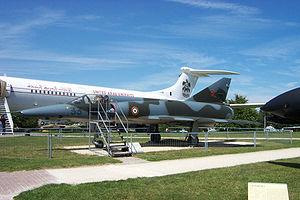
Le Mirage III est un avion multirôle conçu par le constructeur aéronautique français Dassault Aviation à la fin des années 1950. C'est le premier avion de combat de conception européenne capable de dépasser une vitesse de Mach 2 en vol horizontal.